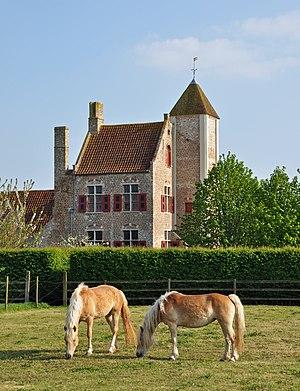
Bruges (Belgique): la ferme Peralta
Saint-Pierre, en néerlandais Sint-Pieters, est un quartier de Bruges, le chef-lieu de la province belge de Flandre-Occidentale. Il est situé au nord-ouest de la ville.
Cette page regroupe l'ensemble des monuments classés de la ville de Bruges pour les noms de rues commençant par la lettre P.